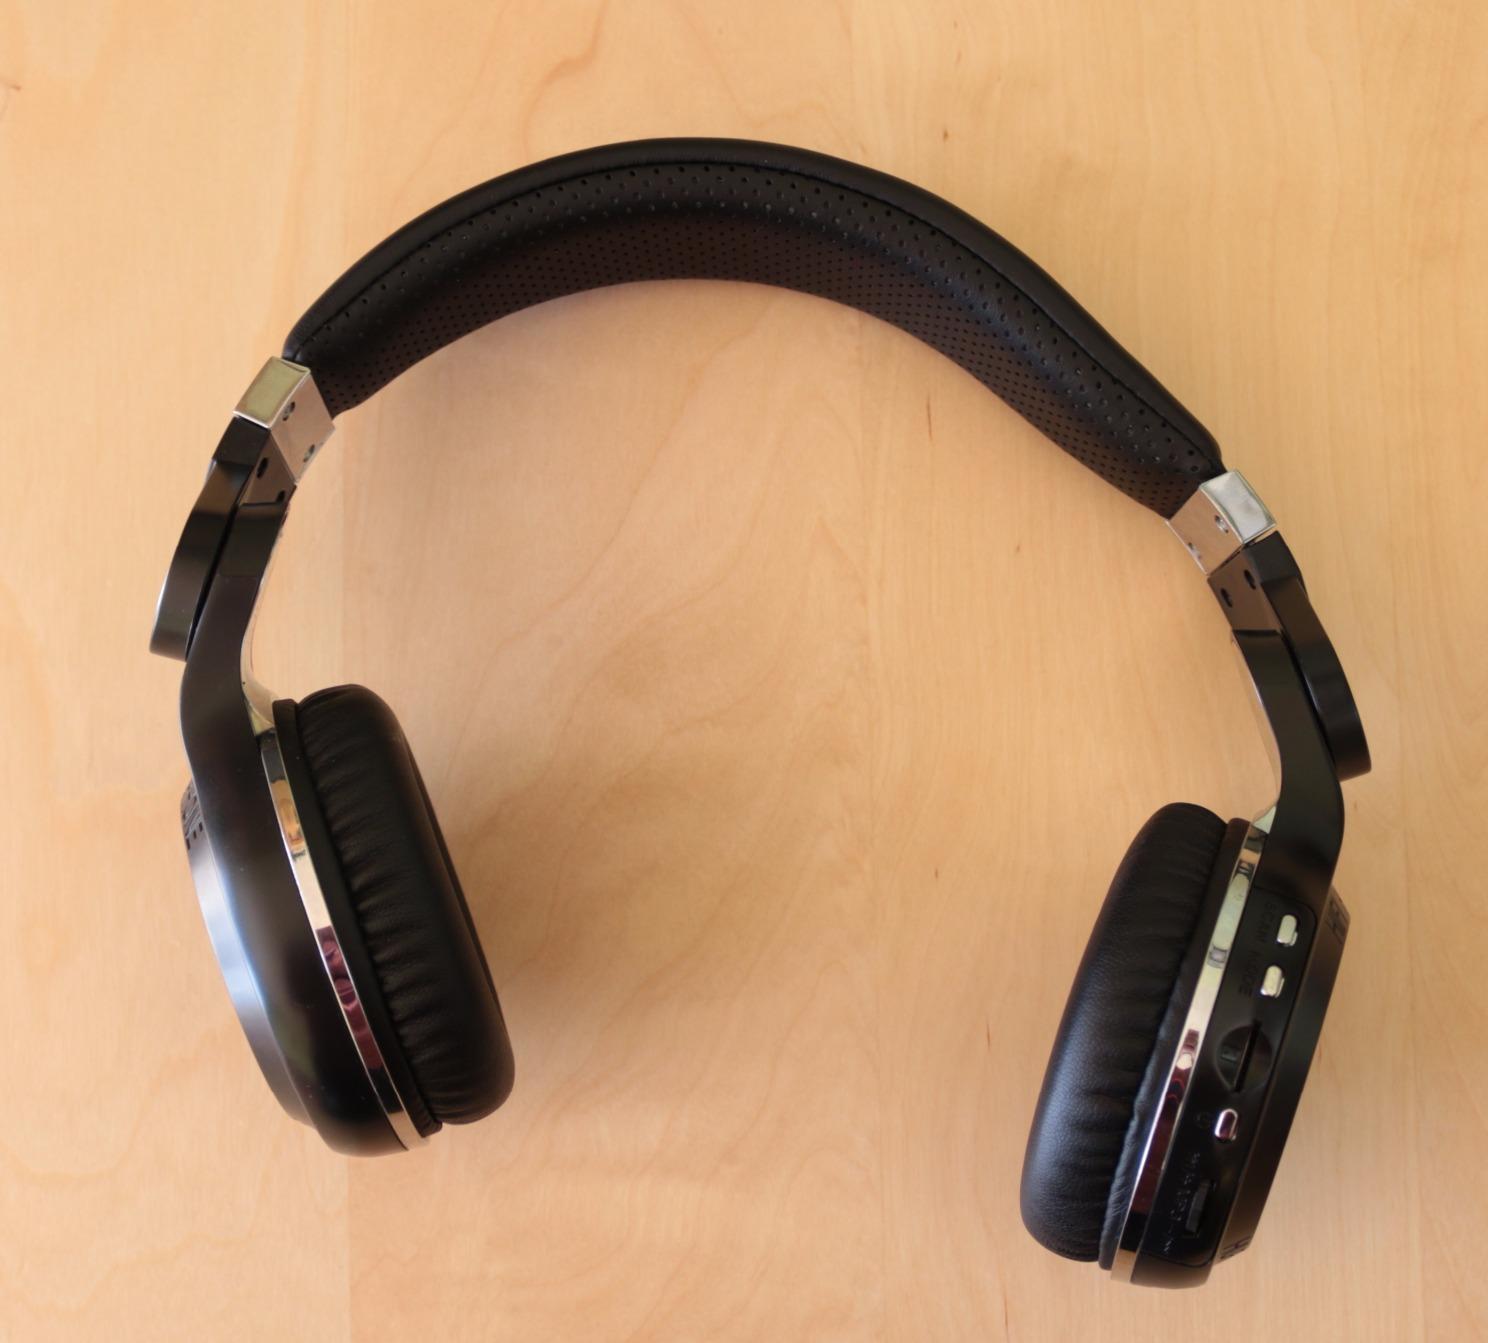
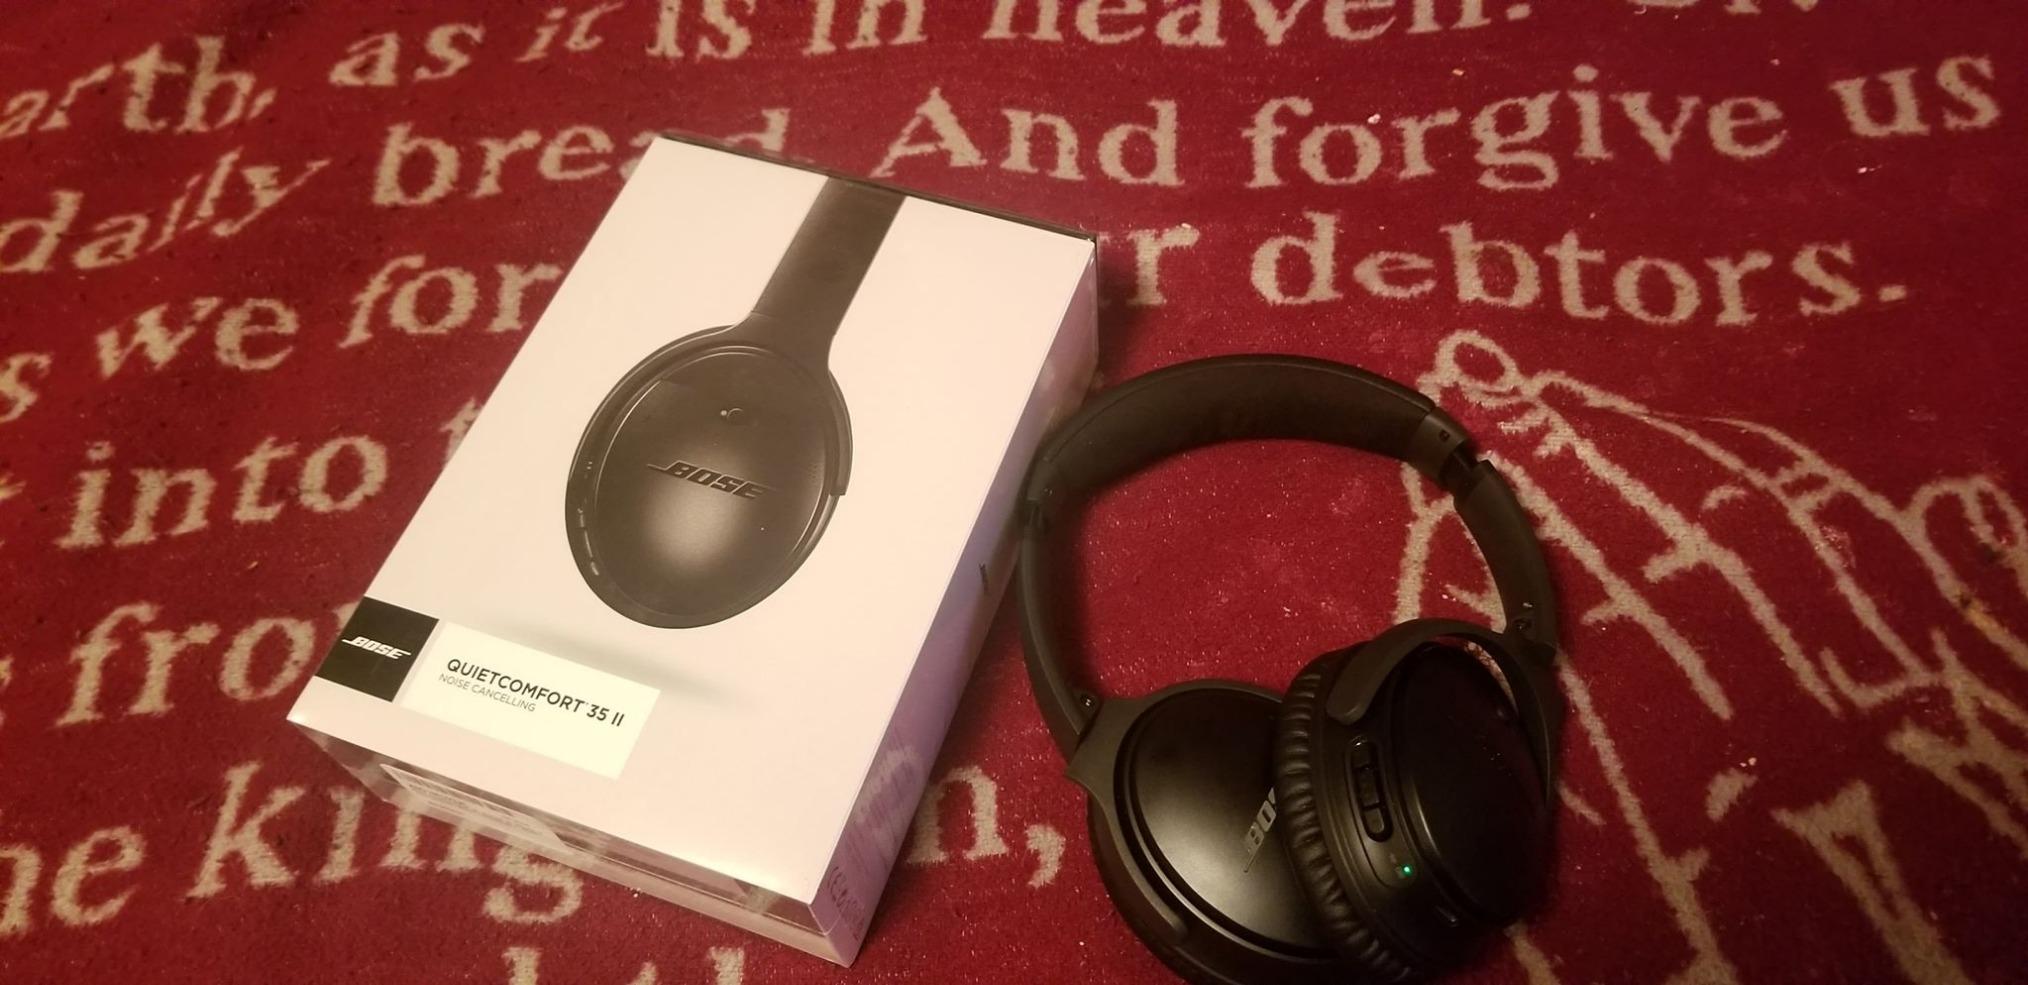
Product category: headphones
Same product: no